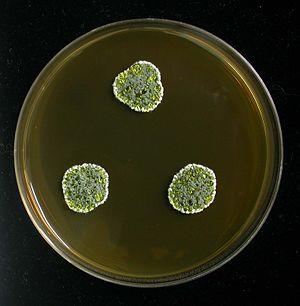
Cette page recense les espèces du genre Penicillium qui en compte plus de 300.